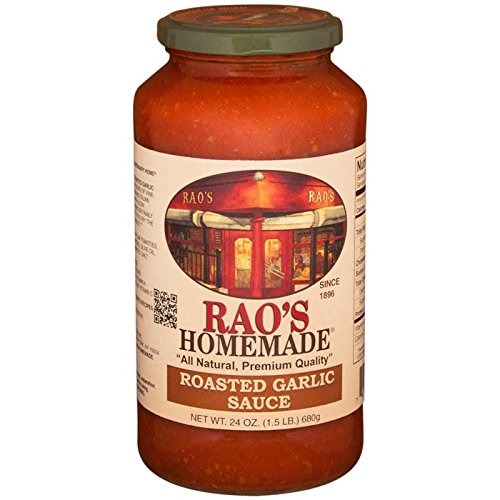
Item Name: Rao's Homemade All Natural Roasted Garlic Sauce - 24 oz (Pack of 6)
Bullet Point 1: 6 - 24 oz. Jars of Rao's Homemade All Natural Roasted Garlic Sauce (144 oz. Total)
Bullet Point 2: Gluten Free
Bullet Point 3: Cholesterol Free
Product Description: Raos Homemade Roasted Garlic sauce is a delicious blend of vine ripened tomatoes imported from Italy and slow roasted garlic. The caramelized roasted garlic lends a subtle sweetness to the sauce. Suitable for vegetarians. Gluten free, a good source of vitamin A, an excellent source of vitamin C. Brought to you by The Woman behind the Sauce.
Value: 144.0
Unit: Ounce

Price: 8.09